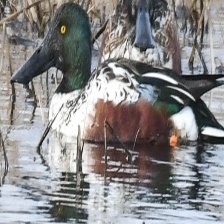
Species: NORTHERN SHOVELER
Scientific name: SPATULA CLYPEATA
ImageNet parent category: drake